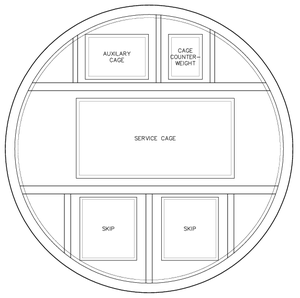
Un puits de mine est un tunnel vertical creusé pour exploiter les ressources minières du sous-sol.